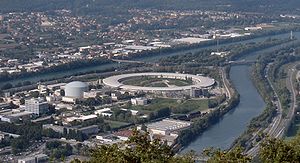
Drac
Dracs udmunding i Isère ved Grenoble